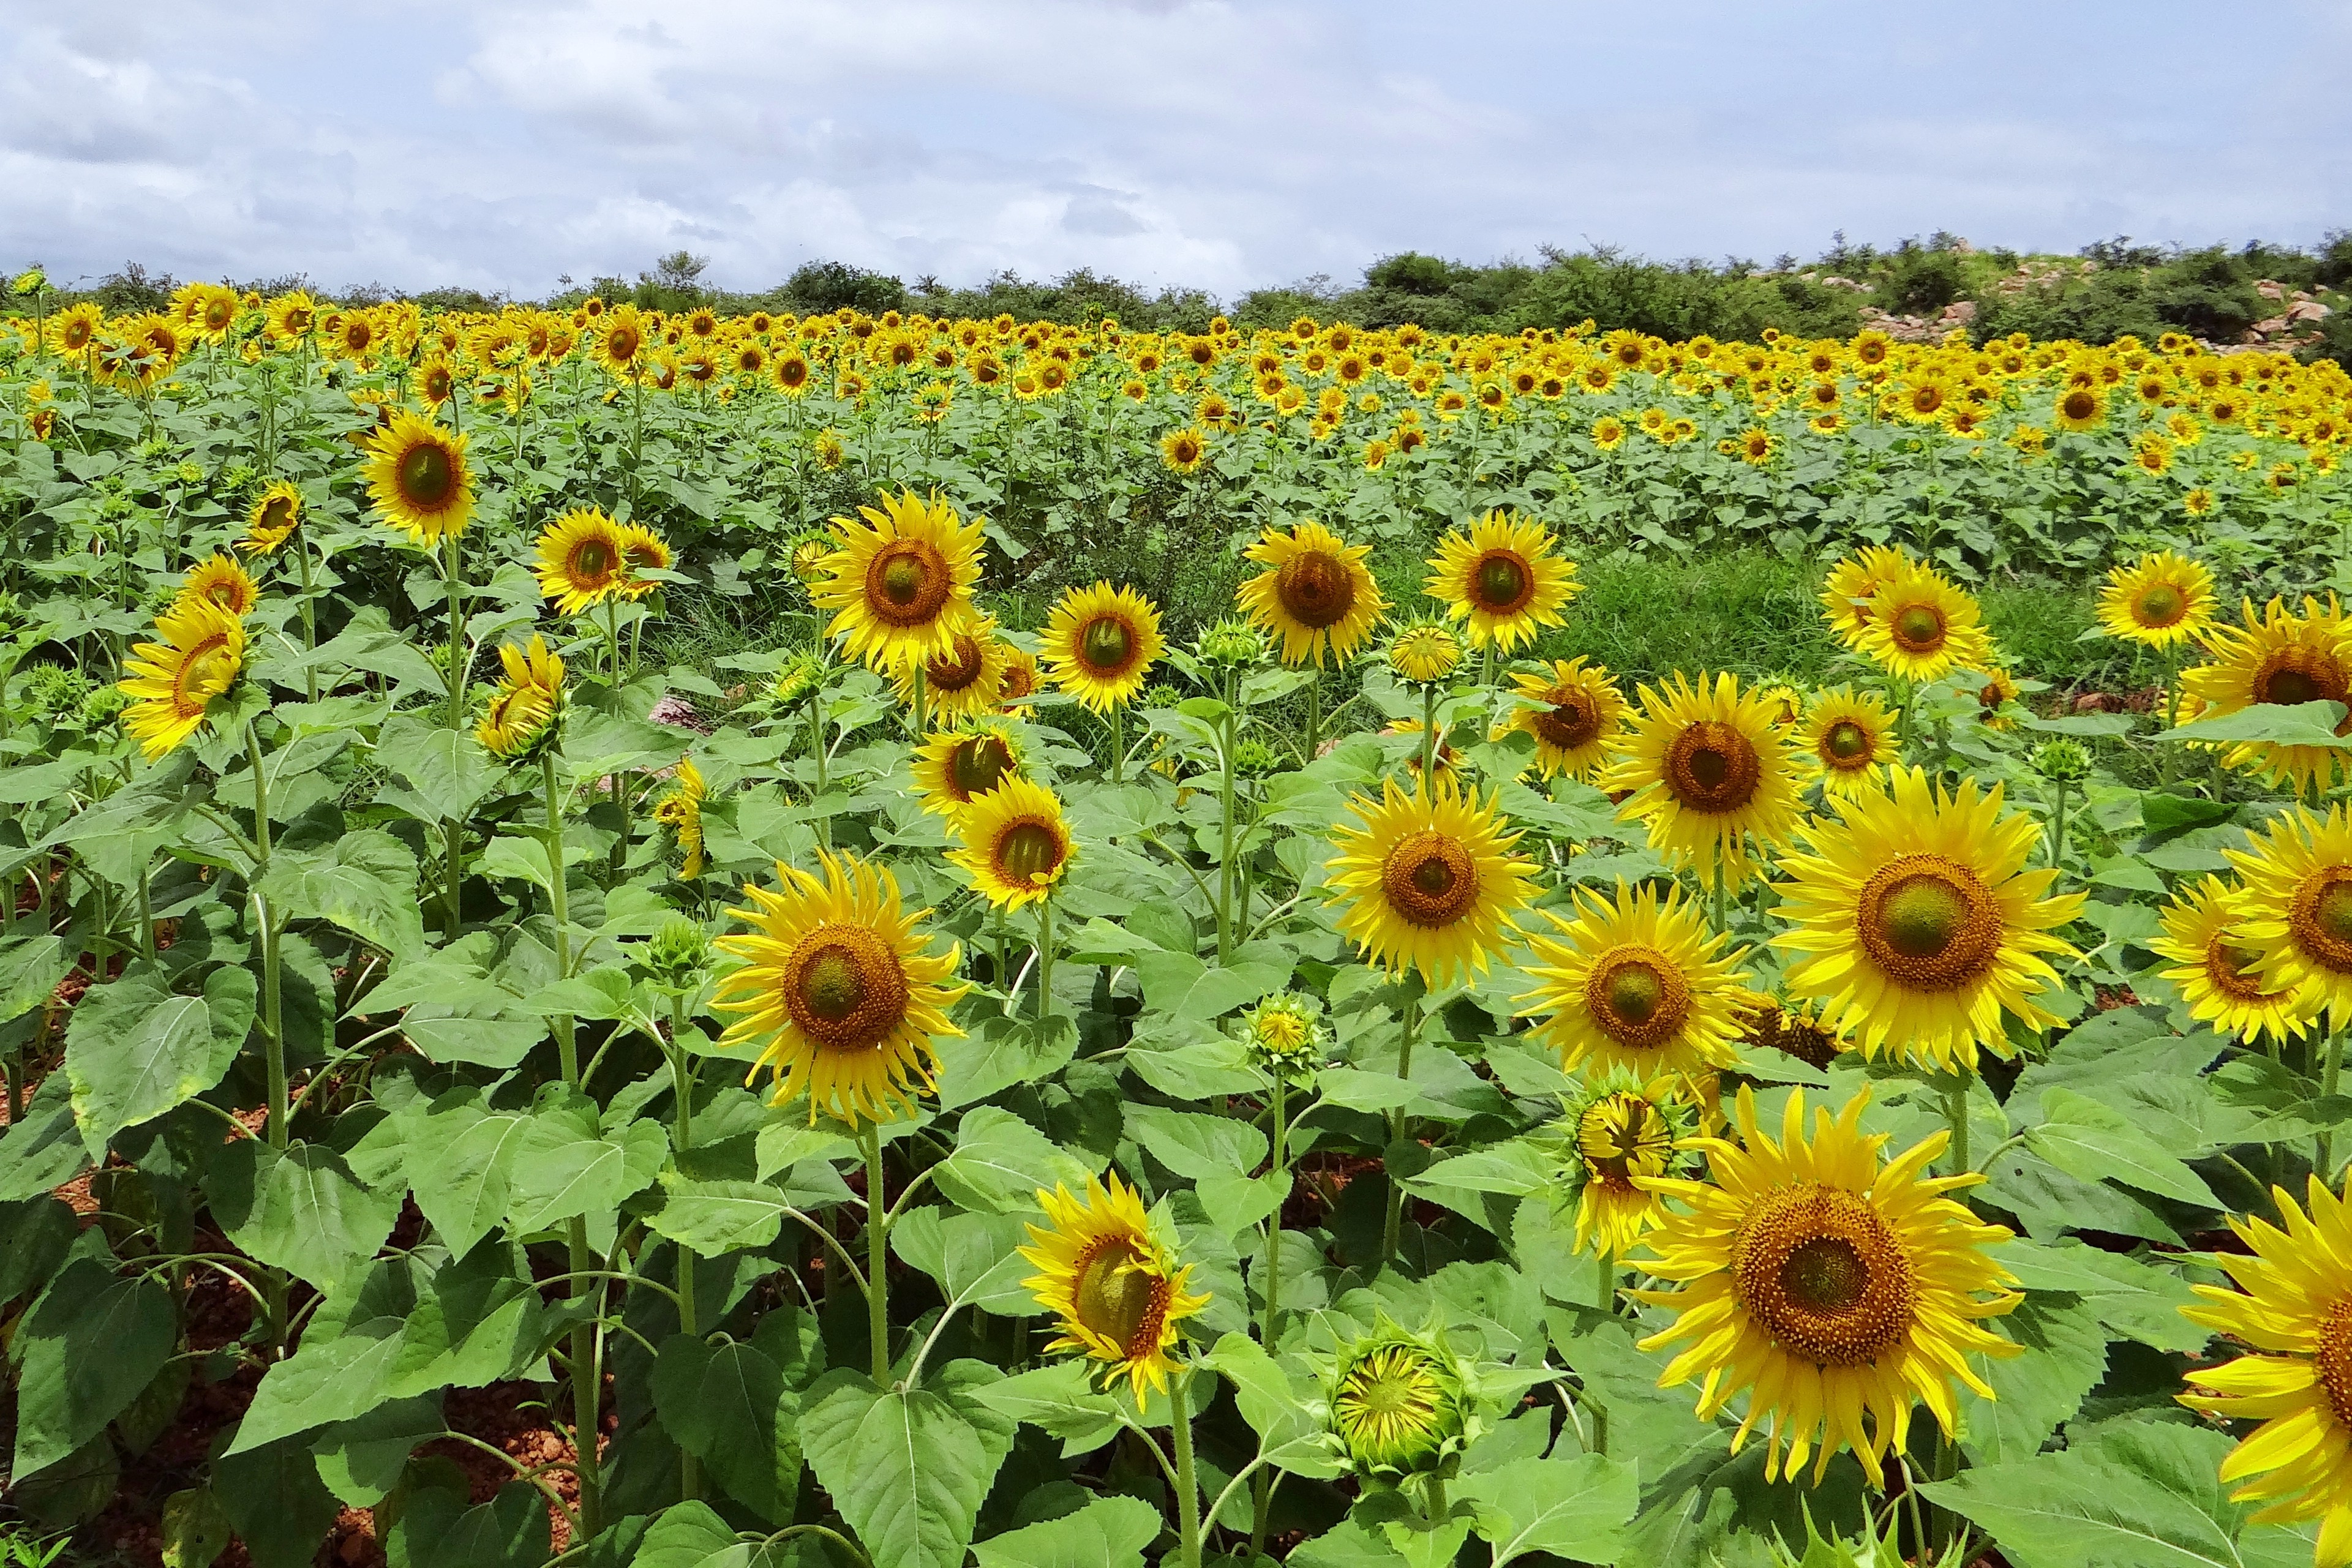
plant, field, meadow, prairie, flower, travel, yellow, agriculture, sunflower, wildflower, flowers, sunflowers, india, karnataka, flowering plant, daisy family, asterales, sunflower seed, annual plant, land plant